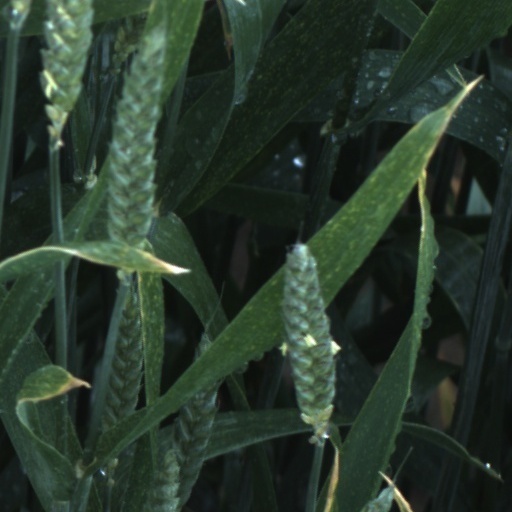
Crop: wheat